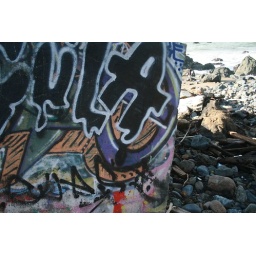
Graffiti on some wrecked building that had washed up on the beach in the foreground, Estefan checking out the surf-line in the background.